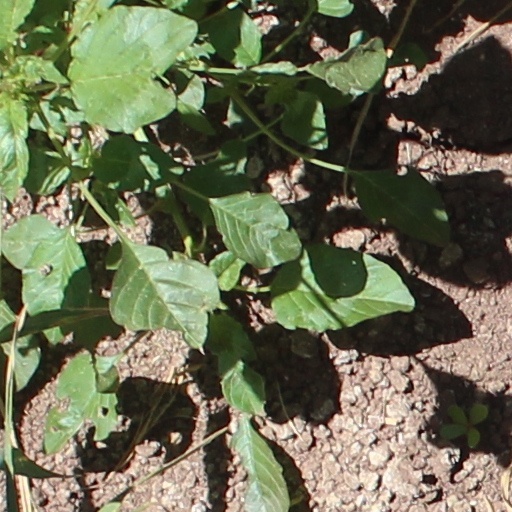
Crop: wheat